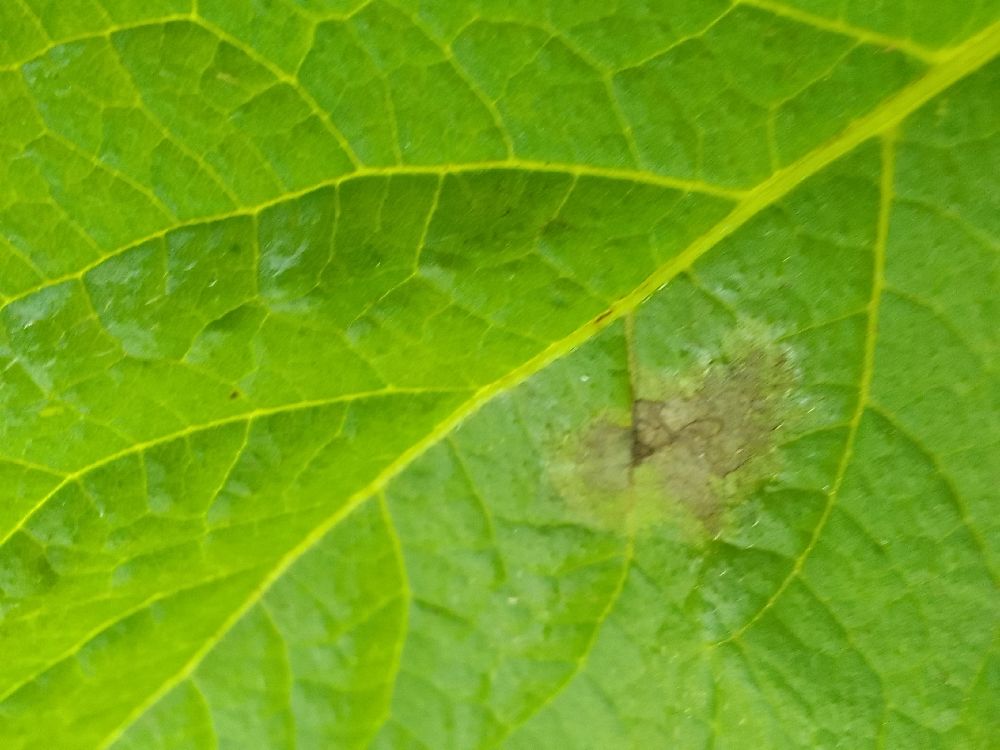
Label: Late blight